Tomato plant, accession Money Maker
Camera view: bottom (45 deg); turntable rotation: 120 degrees
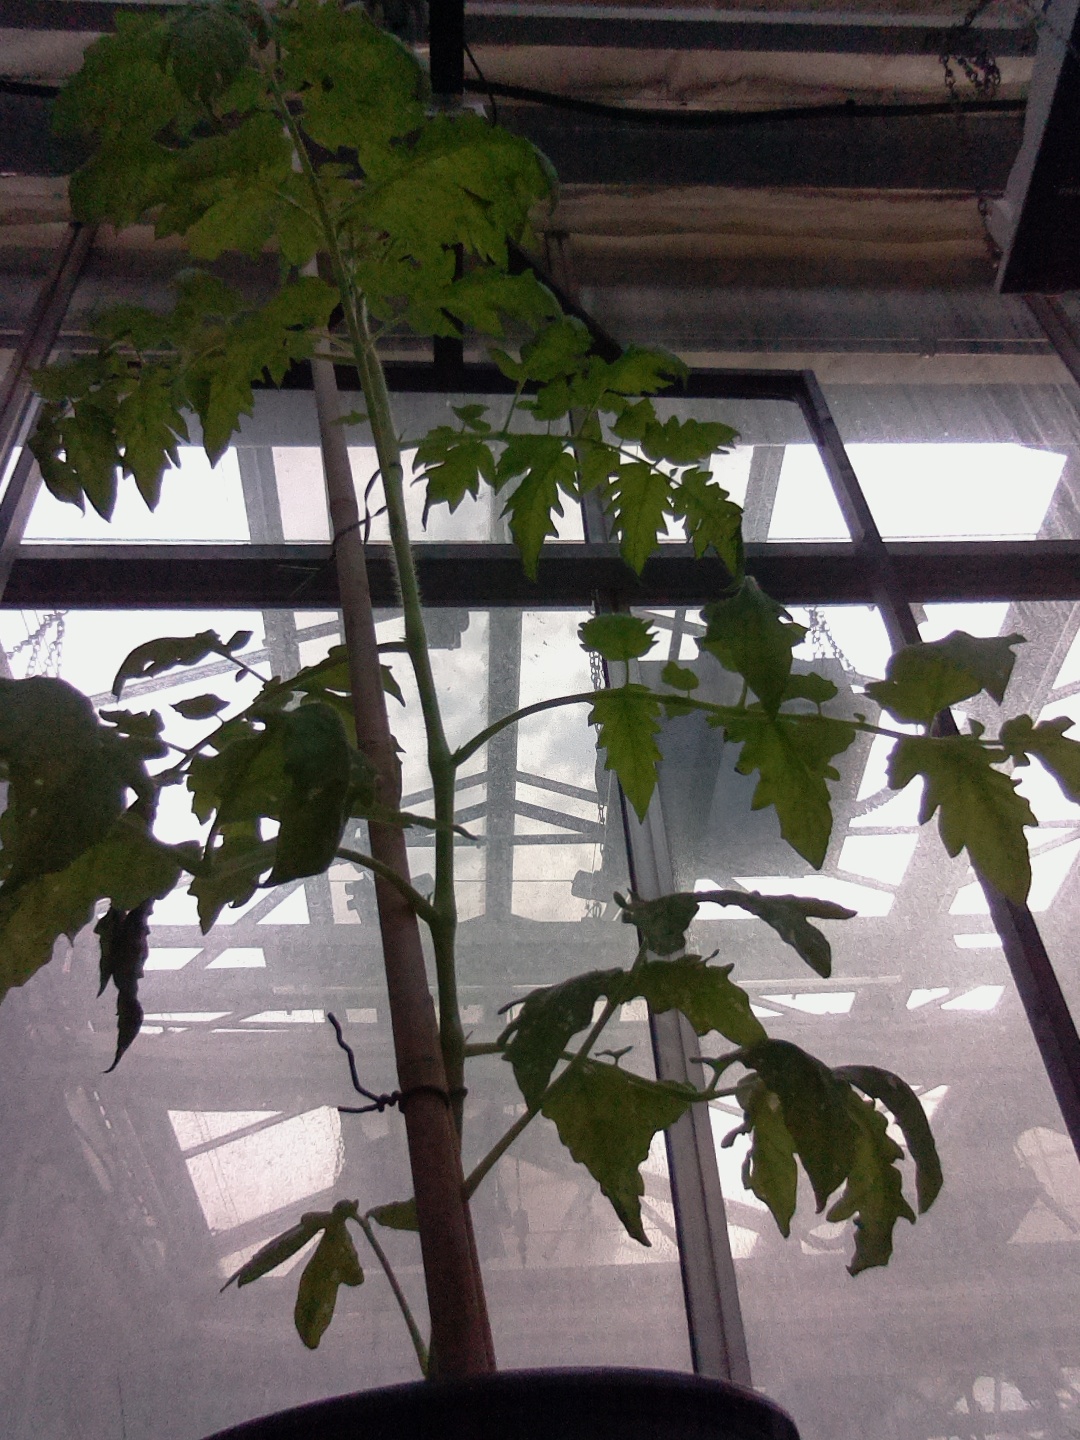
BBCH growth stage 20: First Side shoot start formed